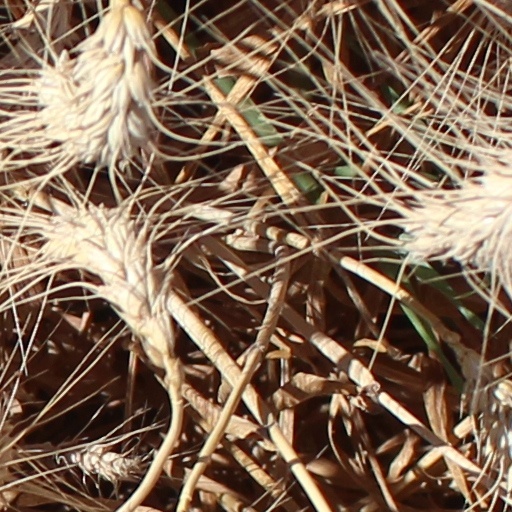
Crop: wheat